John II Casimir Vasa

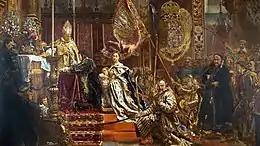
"Lwów Oath", by Jan Matejko, National Museum in Wrocław

On 1 April 1656, during a Mass in the Latin Cathedral in Lwów, conducted by the papal legate Pietro Vidoni, John II Casimir in a grandiose and elaborate ceremony entrusted the Commonwealth under the protection of the Blessed Virgin Mary, whom he announced as "The Queen of the Polish Crown and other of his countries". He also swore to "protect the Kingdom's folk from any impositions and unjust bondage". This is referred to as the Lwów Oath.